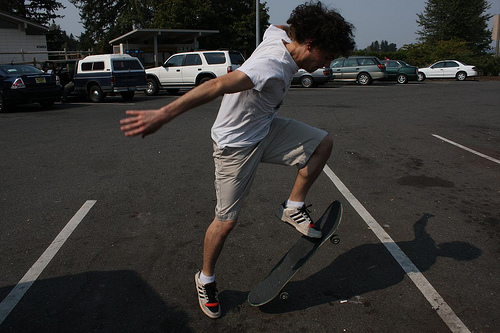
user: Given an image and a question. Answer the question in a short answer. Question: How much does the skateboard in the photo cost? Short Answer:
assistant: $50